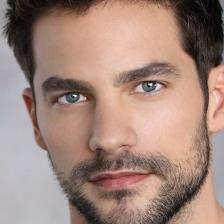
Label: faces